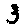
Label: 3